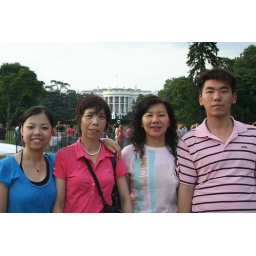
us in front of the white house